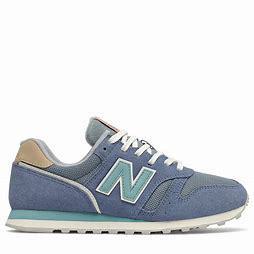
Brand: New
Model: Balance New Balance 373